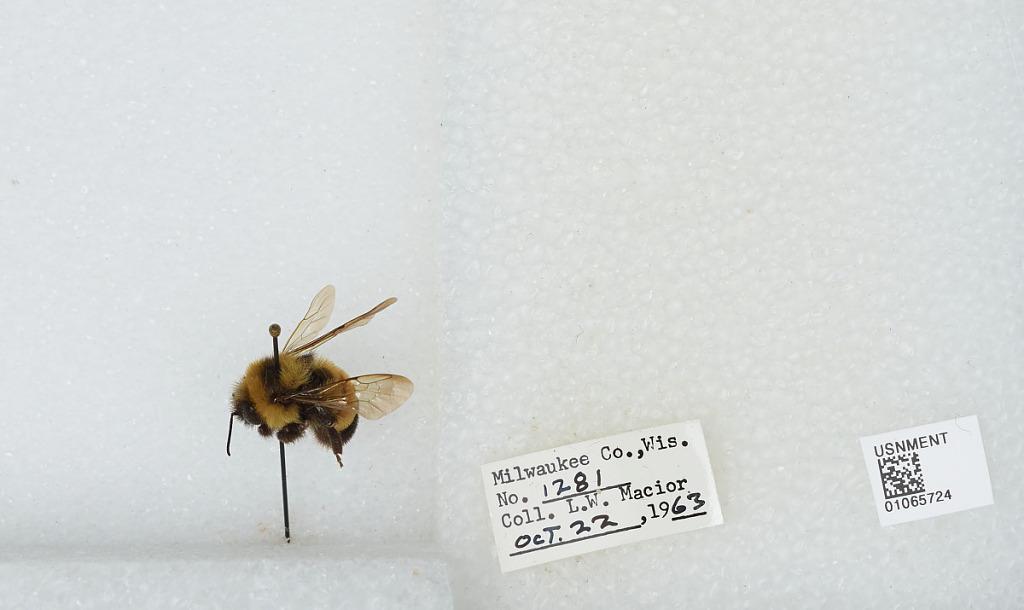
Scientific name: Bombus (Bombus) affinis Cresson
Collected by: L. Macior
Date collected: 1963-10-22
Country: United States
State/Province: Wisconsin
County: Milwaukee
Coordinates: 43, -87.9672